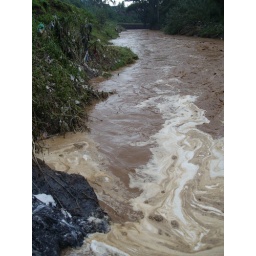
Polluted water from a leather tannery in Addis Ababa mixing with the Akaki river